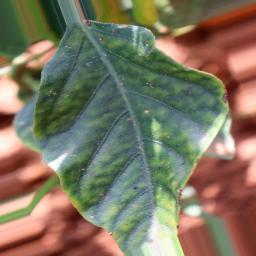
Label: nutritional